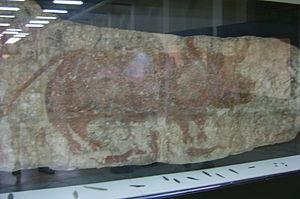
Atlantis est un roman d'aventures britannique de David Gibbins, publié en 2005. Premier roman de l'auteur, il s'agit également du premier tome des aventures de l'archéologue Jack Howard et relate la découverte mouvementée des ruines de l'Atlantide.